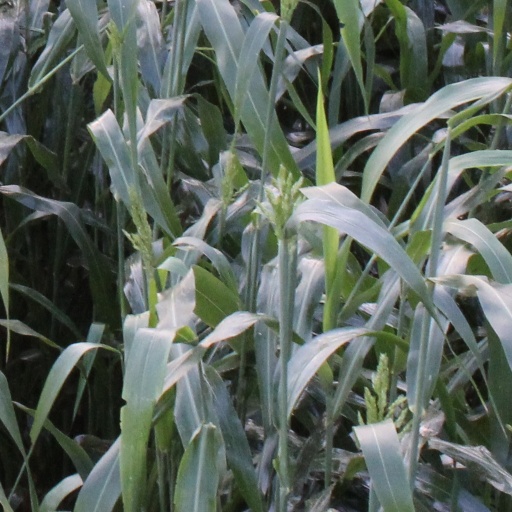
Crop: sorghum